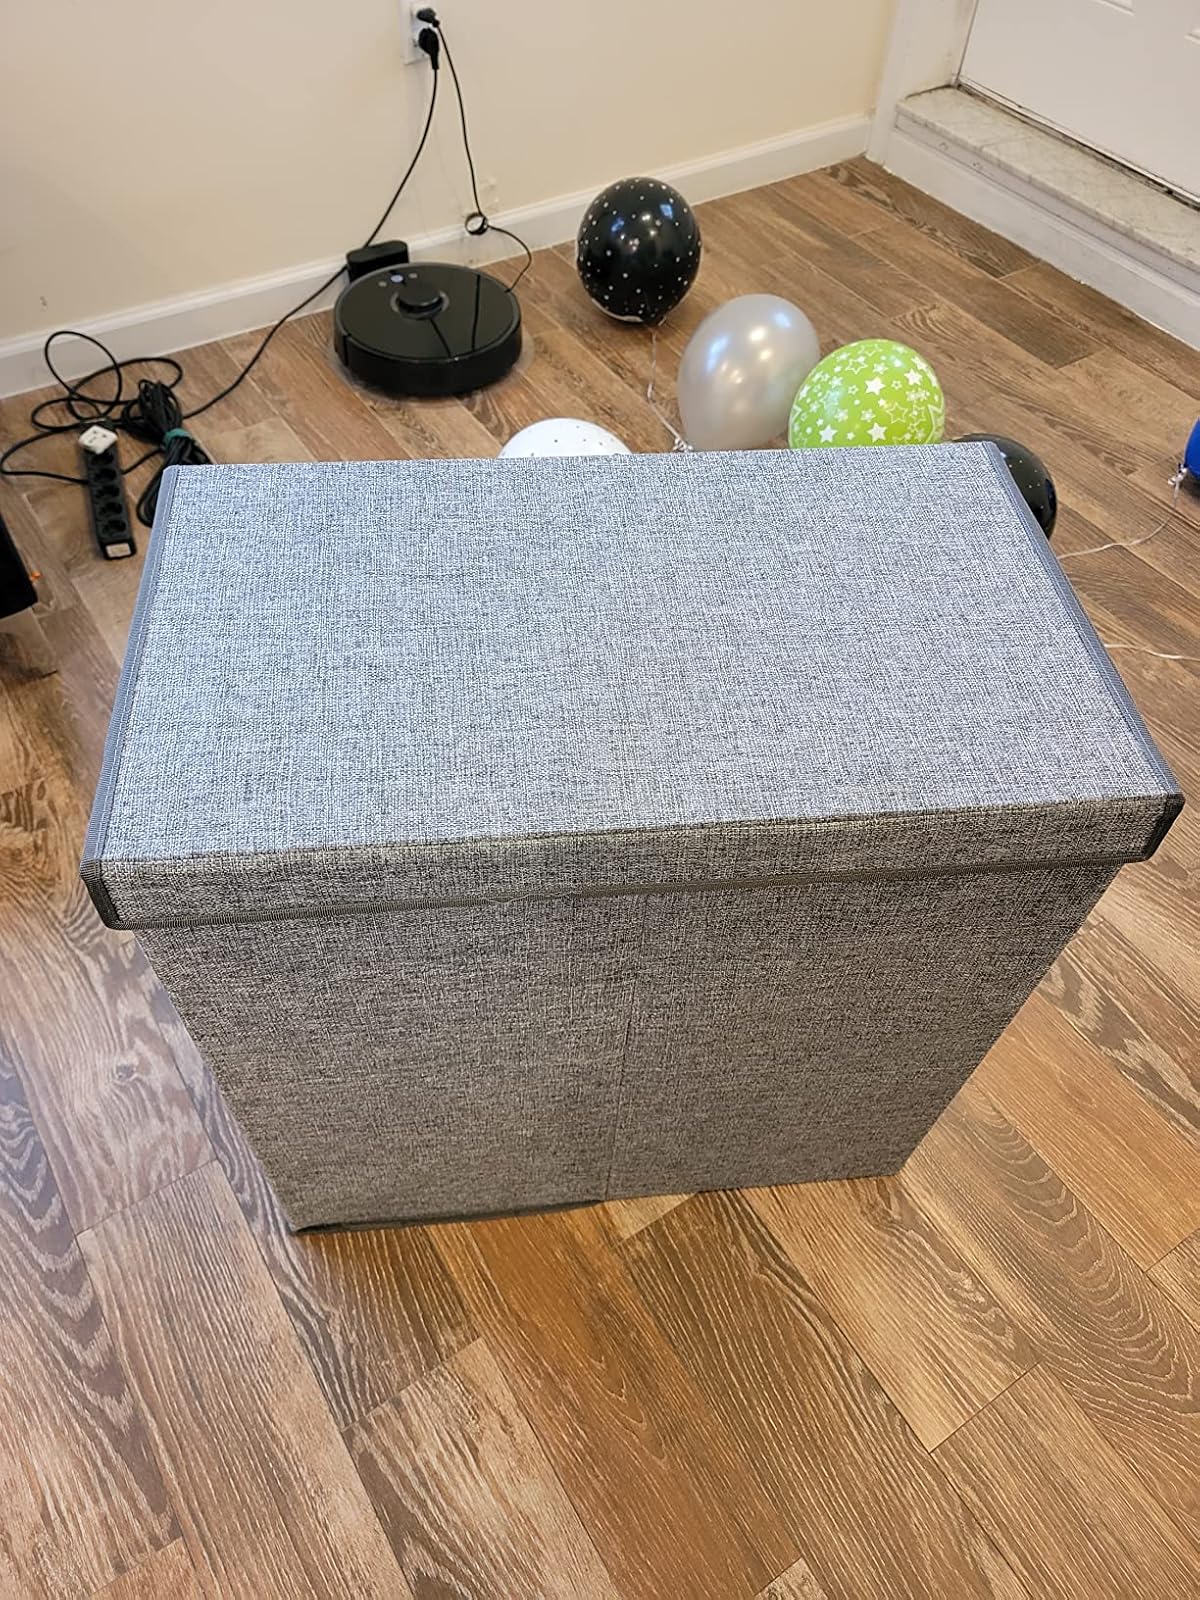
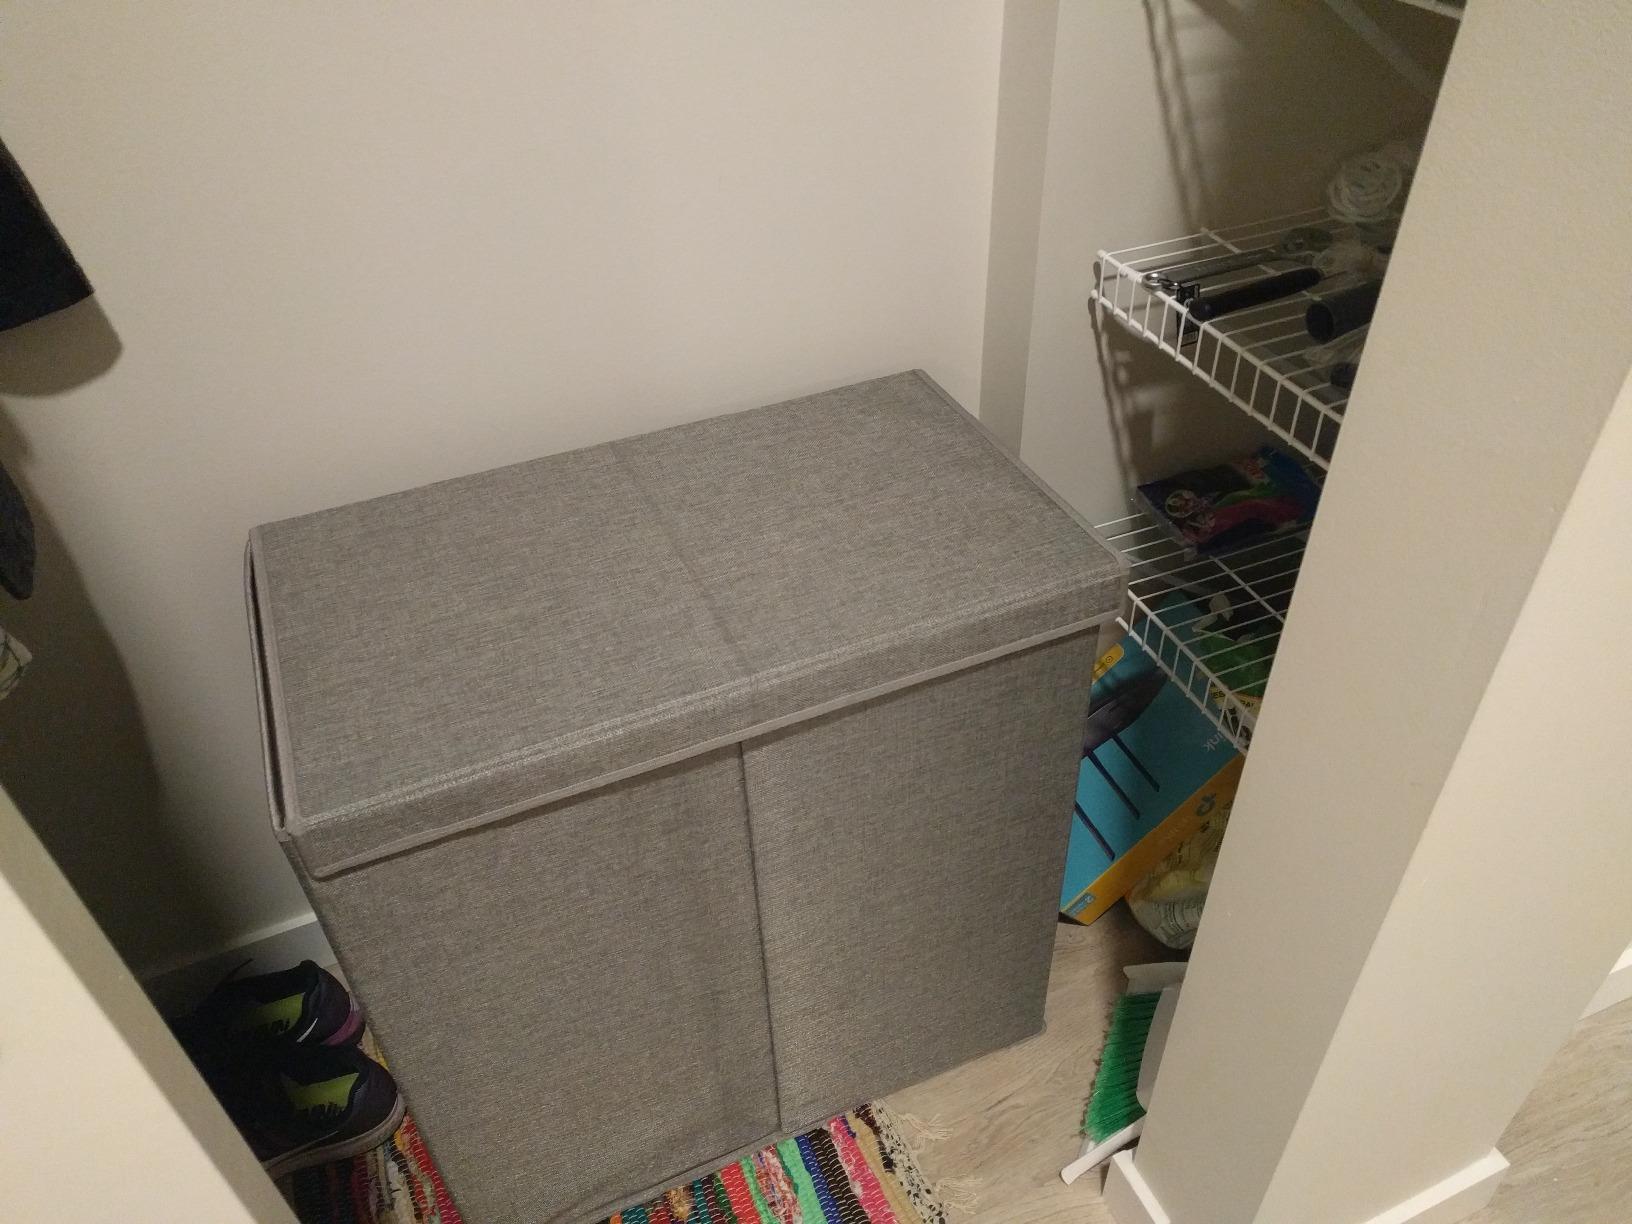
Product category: items_hamper
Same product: yes